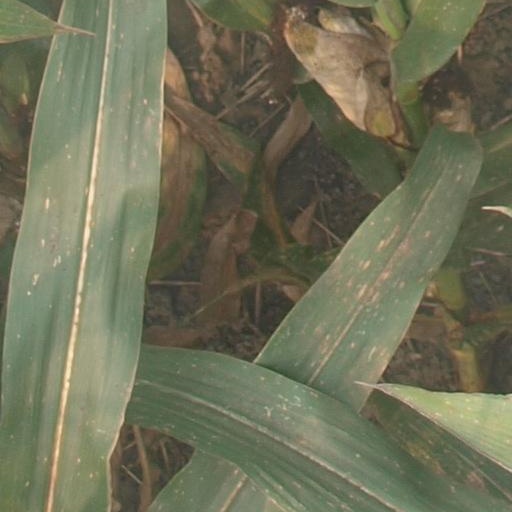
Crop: maize; corn